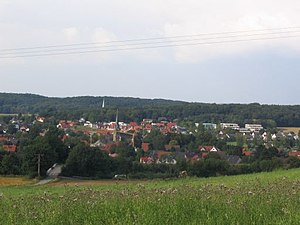
Bissendorf
Bissendorf
Bissendorf er en kommune med omkring 14.300 indbyggere, beliggende i den centrale del af Landkreis Osnabrück øst for byen Osnabrück, i den tyske delstat Niedersachsen.